The Secret Garden (1993 film)

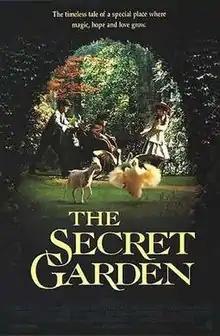
Theatrical release poster

The Secret Garden is a 1993 fantasy drama film directed by Agnieszka Holland, executive-produced by Francis Ford Coppola and distributed by Warner Bros. under their Family Entertainment imprint. Starring Kate Maberly, Heydon Prowse, Andrew Knott and Maggie Smith, the film's screenplay was written by Caroline Thompson, based on the 1911 novel of the same name by Frances Hodgson Burnett. It also marked the film debuts for Maberly, Prowse and Knott. The novel was previously adapted in 1919 and 1949.